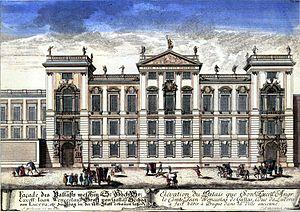
L'étage noble est, à l'intérieur d'un palais ou d'une vaste demeure, un étage situé généralement au premier niveau élevé ; il est pourvu de fenêtres plus hautes et plus larges que le reste du bâtiment. C'est là que se trouvent les pièces de réception et les chambres dévolues aux invités de marque.